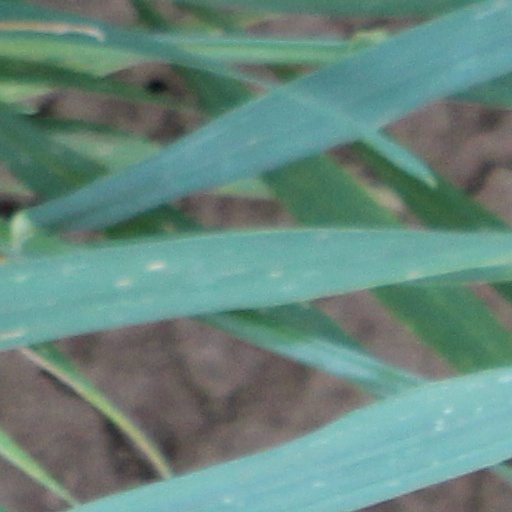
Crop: wheat